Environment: lab
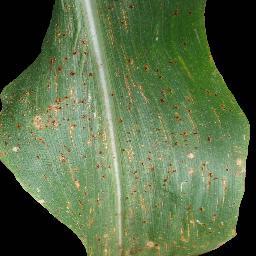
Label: common_rust